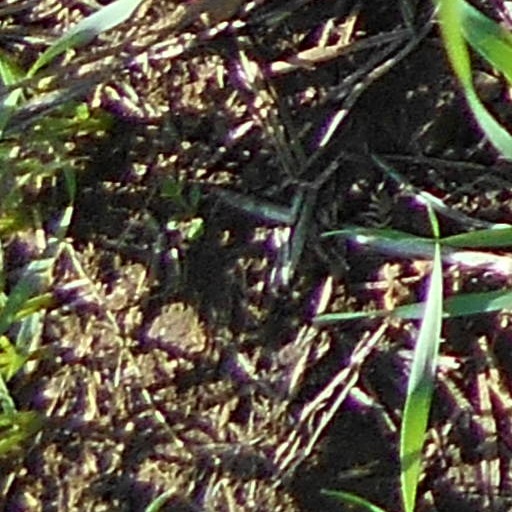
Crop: wheat